Henry Kissinger

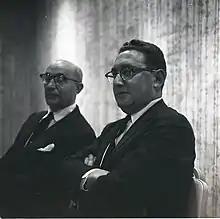
Kissinger (right) during a 1961 visit to Israel

According to notes taken by H. R. Haldeman, Nixon "ordered his aides to exclude all Jewish-Americans from policy-making on Israel", including Kissinger. One note quotes Nixon as saying "get K. [Kissinger] out of the play—Haig handle it".